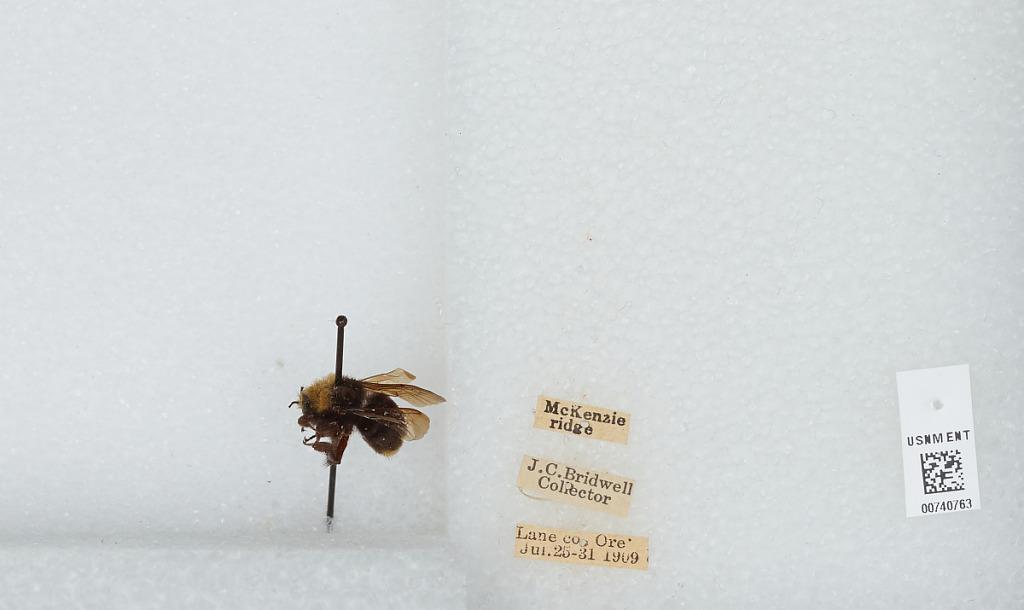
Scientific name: Bombus (Pyrobombus) vosnesenskii Radoszkowski
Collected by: J. Bridwell
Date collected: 1909-7-25
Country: United States
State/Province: Oregon
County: Lane
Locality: McKenzie Ridge
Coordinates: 44.1753, -122.163